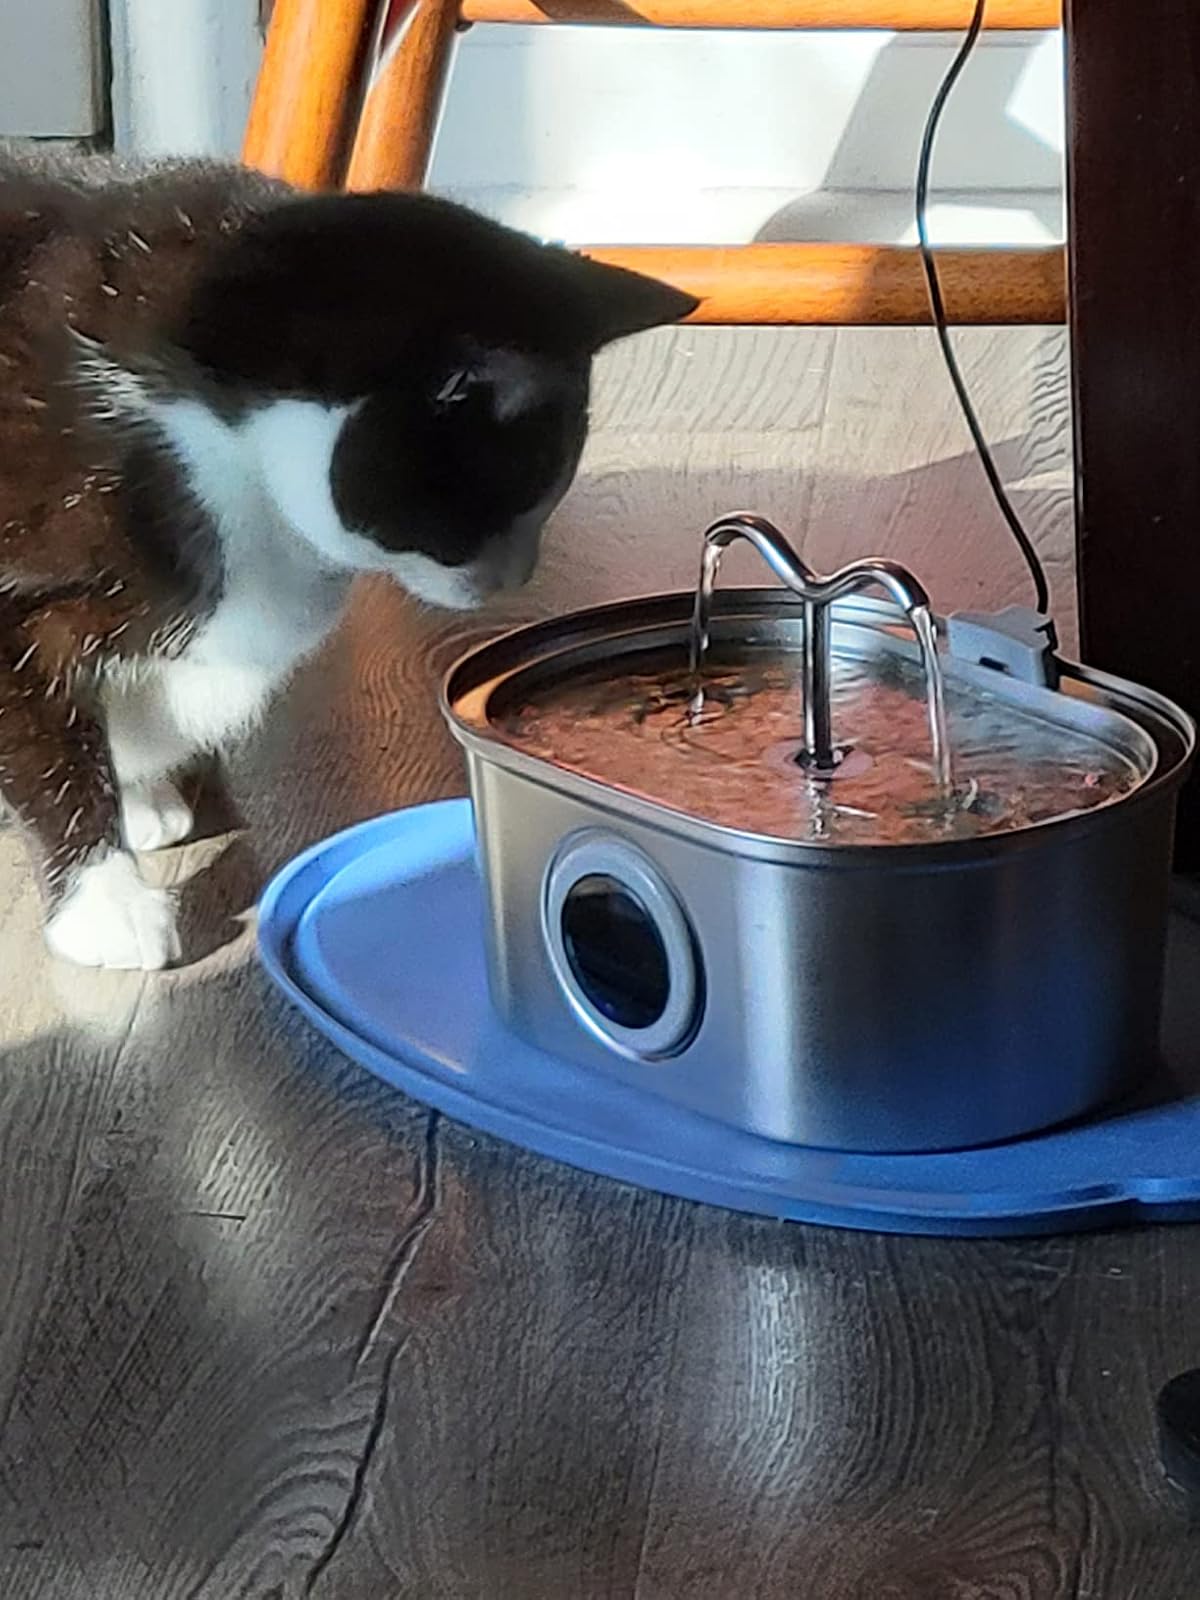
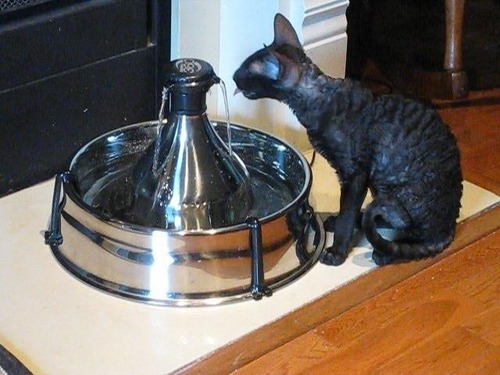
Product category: items_bowl
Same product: no